Conon Bridge railway station

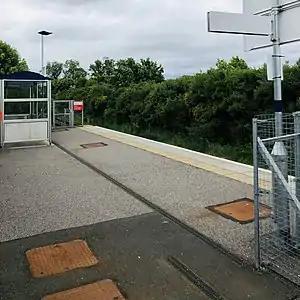
The platform at Conon Bridge, looking south

Conon Bridge is a railway station on the Far North and Kyle of Lochalsh Lines, which serves the villages of Conon Bridge and Maryburgh in the Scottish Highlands. Initially known as Conon, it originally closed in 1960 and reopened on 8 February 2013. The station is from , between Muir of Ord and Dingwall.